Tempest (codename)

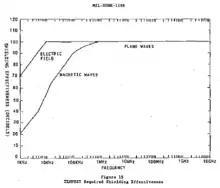
TEMPEST Shielding Requirements

Despite this, some declassified documents give information on the shielding required by TEMPEST standards. For example, Military Handbook 1195 includes the chart at the right, showing electromagnetic shielding requirements at different frequencies. A declassified NSA specification for shielded enclosures offers similar shielding values, requiring, "a minimum of 100 dB insertion loss from 1 kHz to 10 GHz." Since much of the current requirements are still classified, there are no publicly available correlations between this 100 dB shielding requirement and the newer zone-based shielding standards.